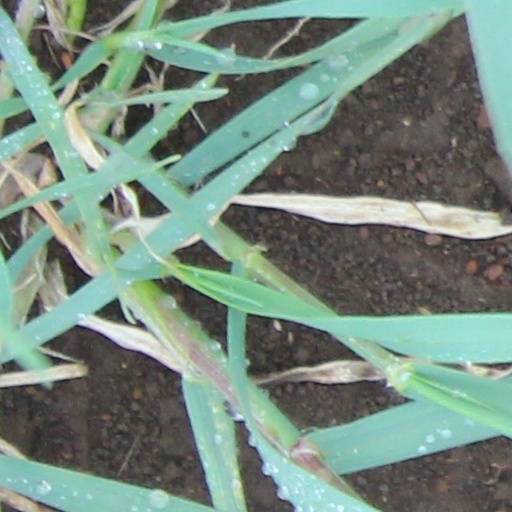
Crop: wheat